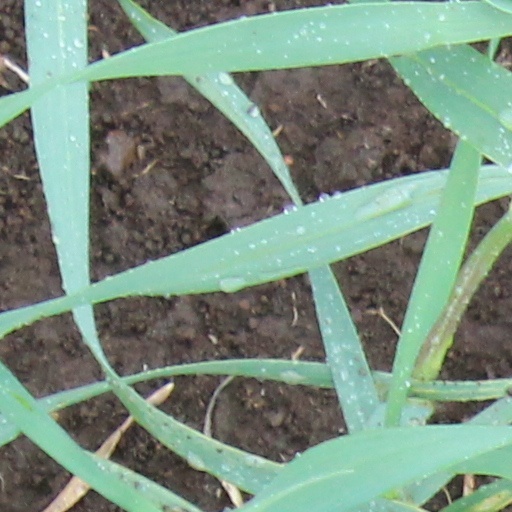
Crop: wheat